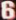
Number: 6